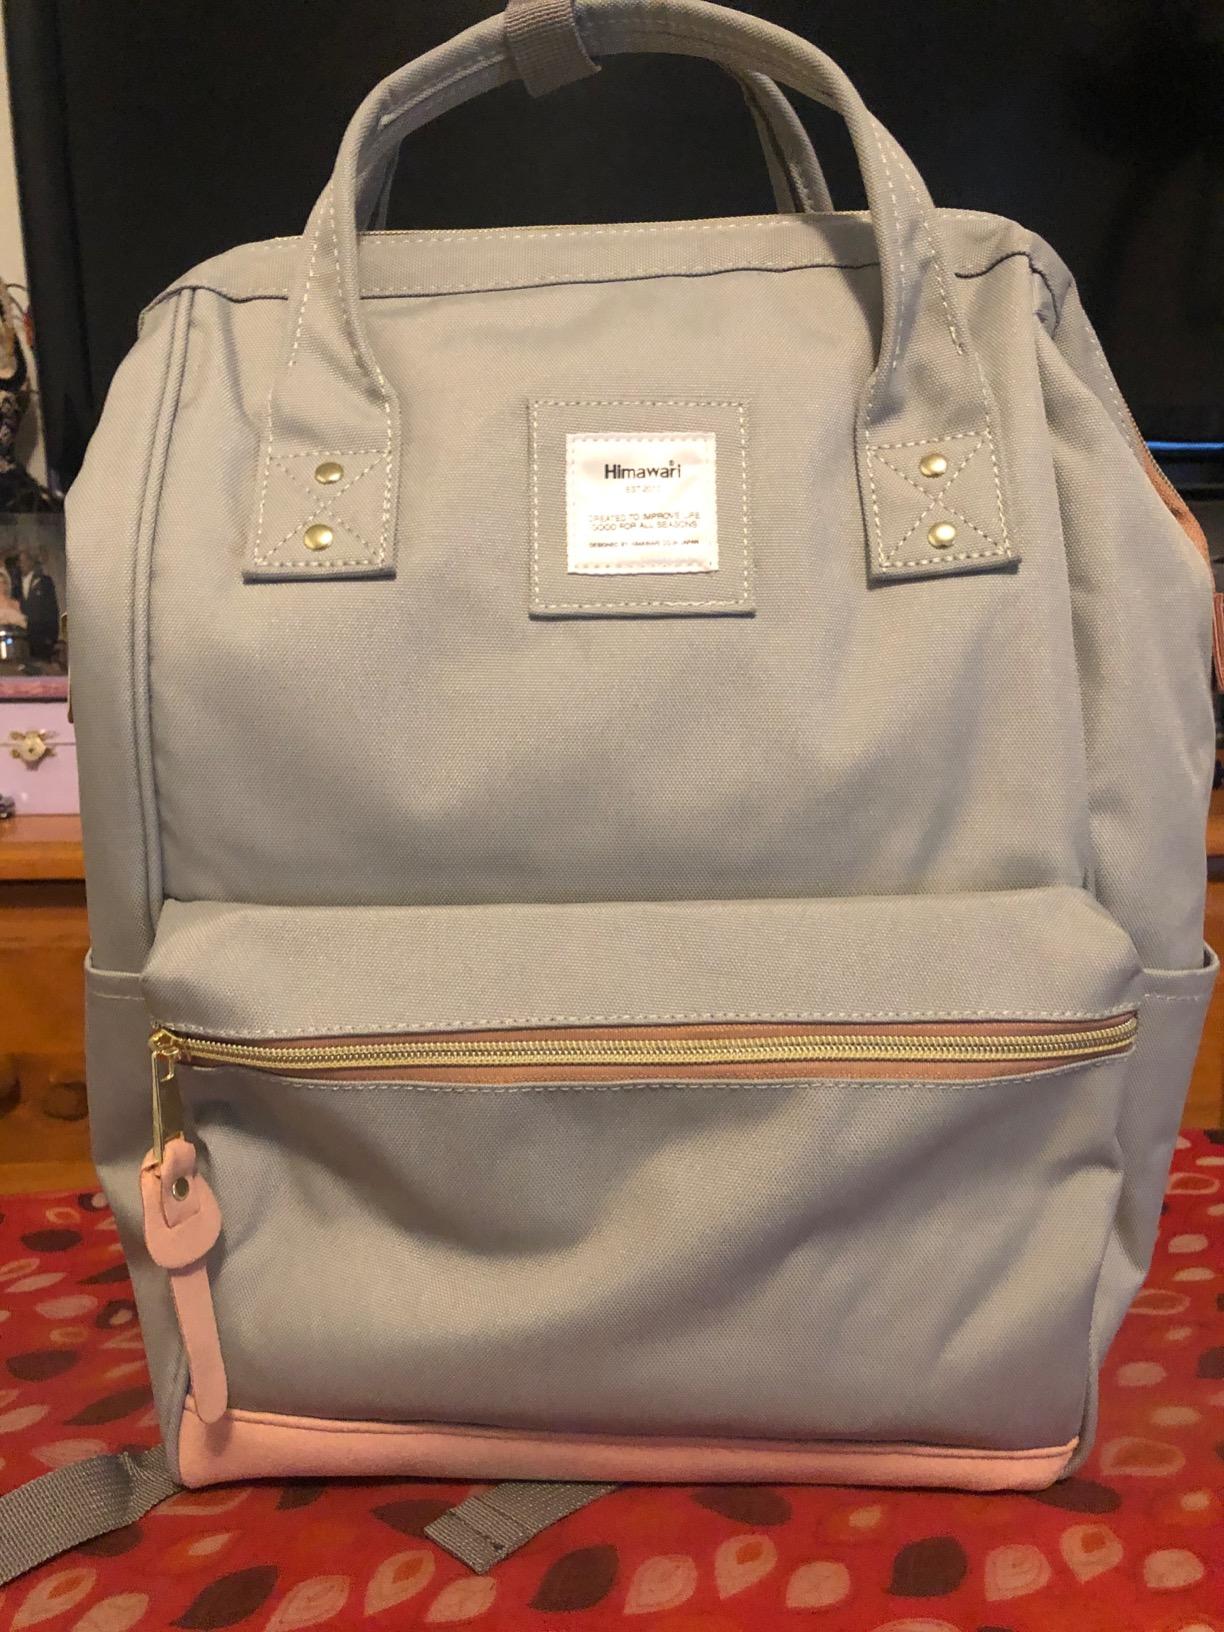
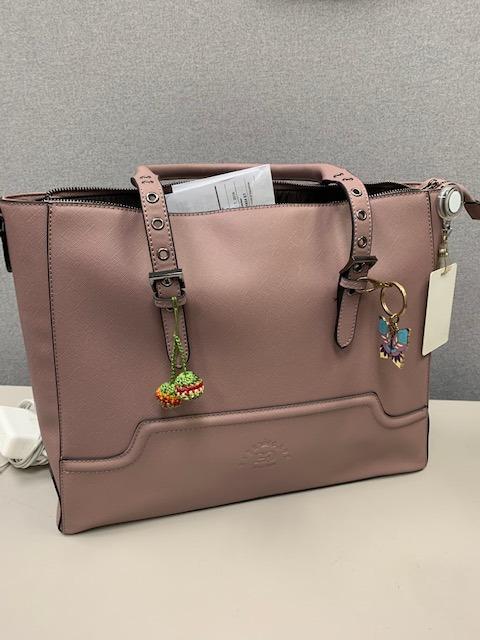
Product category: bag
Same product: no